Mahnke House

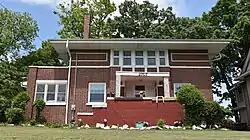

The Mahnke House is an historical residential building located in Des Moines, Iowa, United States. The house was built by prolific Des Moines builder Fred W. Weitz in 1909 in the Prairie School style. The exterior is covered in Flemish bond brick veneer. It features a hip roof, a single-story west side solarium, a rear porch and a flat-roofed centered front portico with a raised entrance and square paned window lights. George and Emma Mahnke owned the house between 1909 and 1952 when they transferred the property to the Des Moines Annual Conference of the Methodist Church. The house then became the residence of the organization's superintendents. It was individually listed on the National Register of Historic Places in 1983, and it was included as a contributing property in the Ingersoll Place Plat Historic District in 2000.